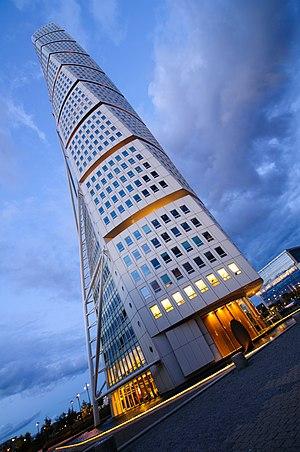
HSB Turning Torso est un gratte-ciel situé à Malmö en Suède, au bord du détroit de l'Øresund et juste en face de Copenhague, la capitale du Danemark. Il a été conçu par Santiago Calatrava Valls et a été inauguré le 27 août 2005. C'est la plus haute tour de Scandinavie. Elle fait partie d'une nouvelle zone résidentielle développée sur une zone portuaire qui s'étendait autrefois sur tout l'ouest de la ville. C'est le premier gratte-ciel de l'histoire à avoir une forme torsadée.